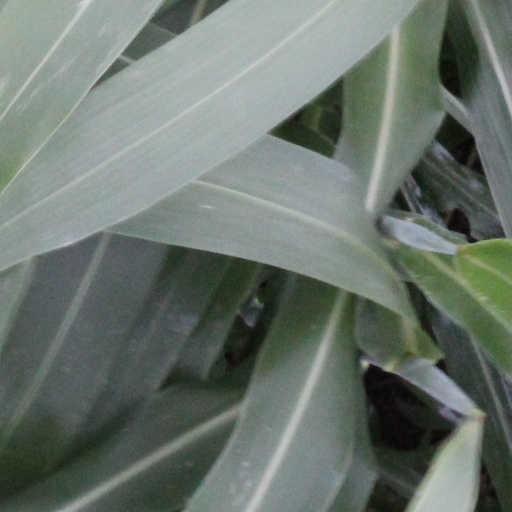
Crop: sorghum